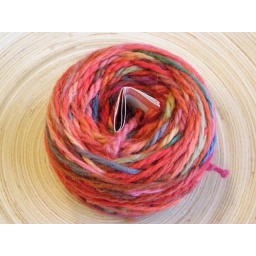
100% baby alpaca. 100 g. Colour 13 red multi. Destiny: Cabled hat by Haley Waxberg of Knitomatic.